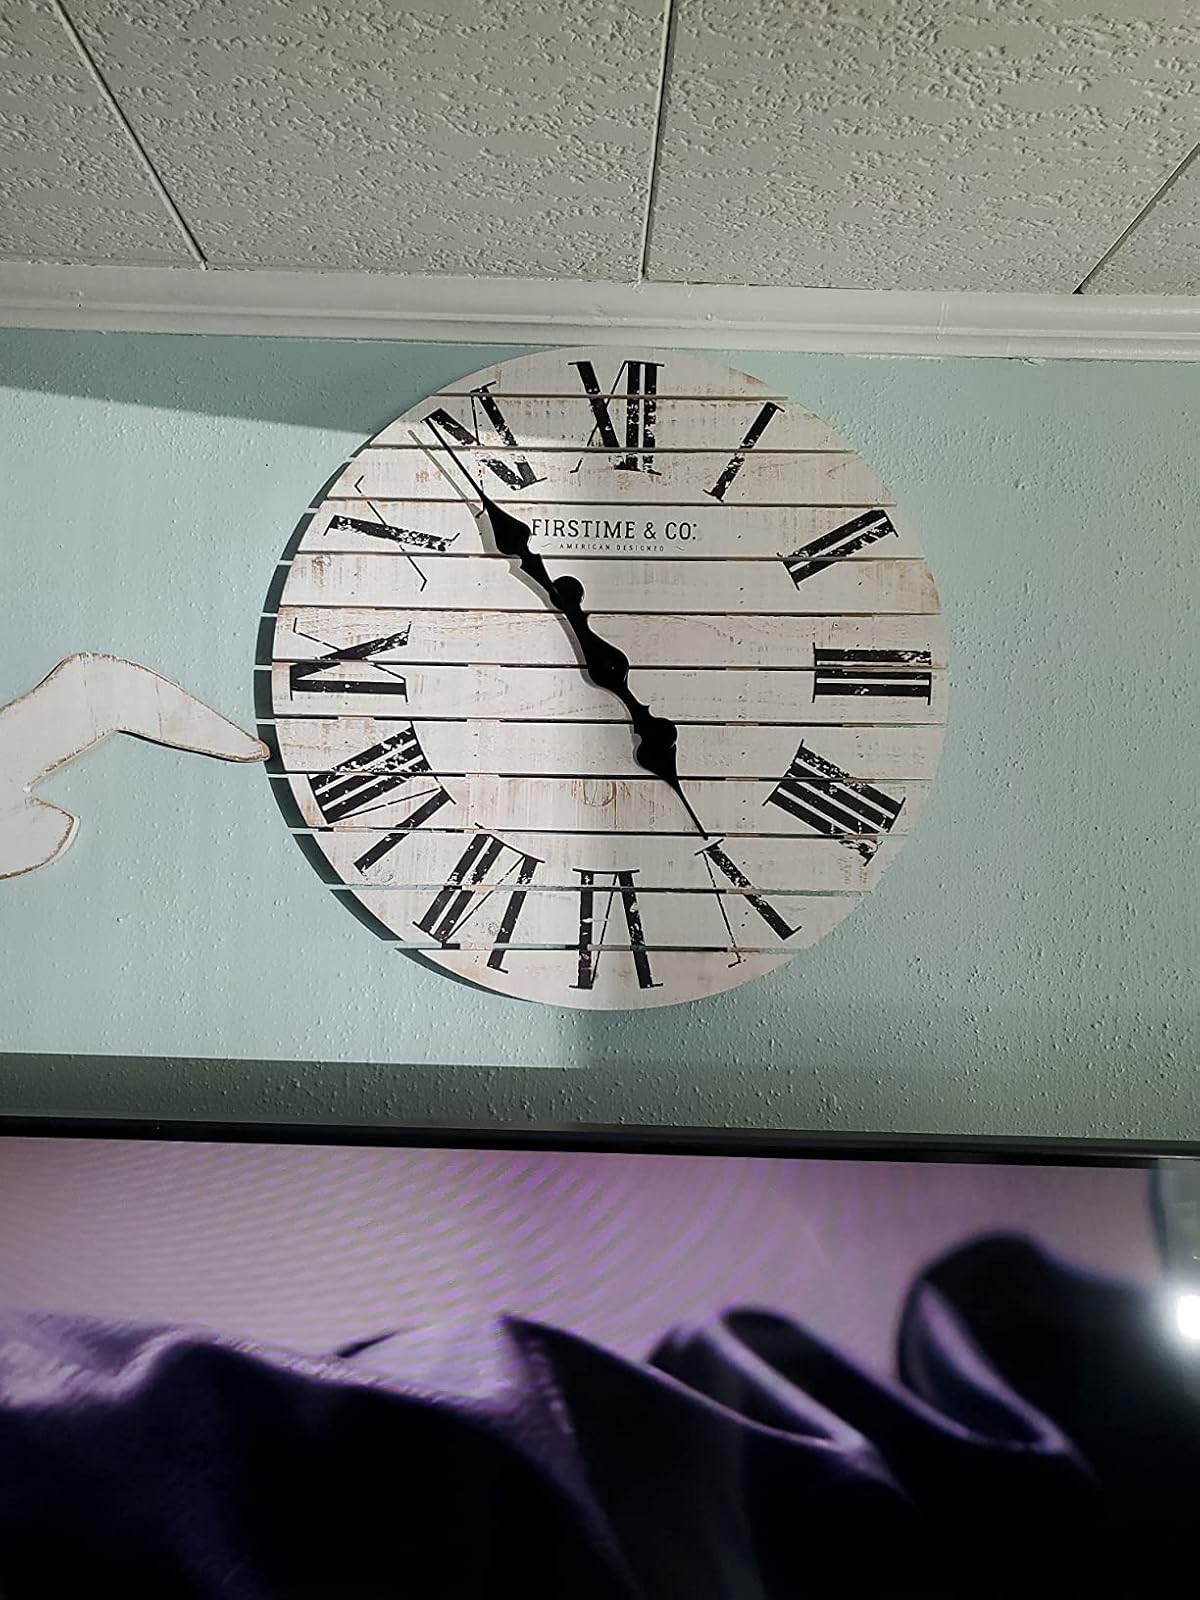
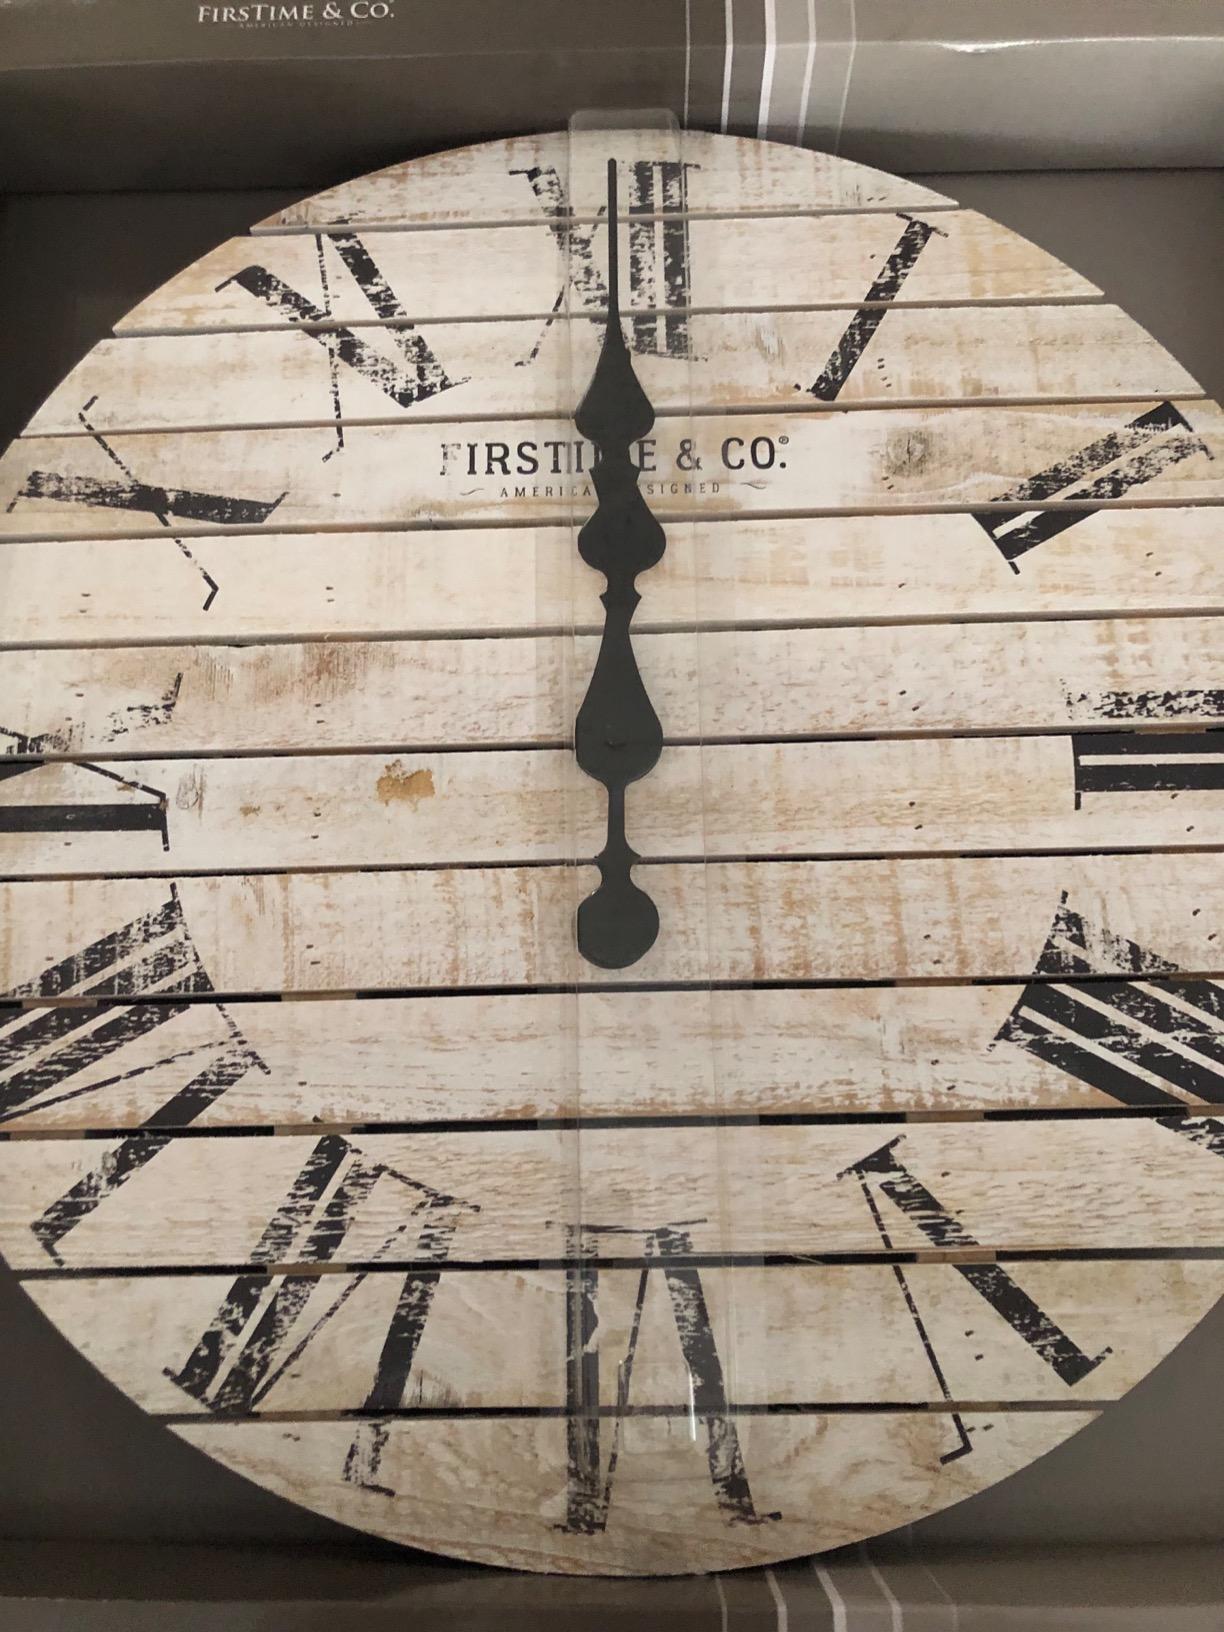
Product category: clock
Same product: yes